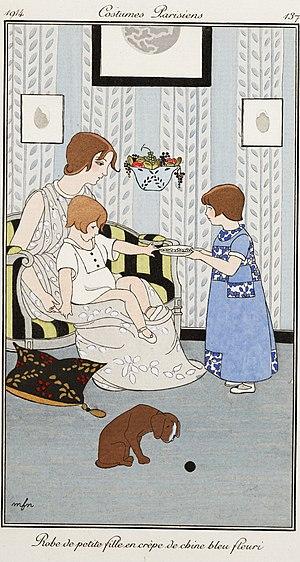
Marie Madeleine Franc-Nohain, Journal des dames et des modes, 1912
Marie-Madeleine Dauphin dite aussi Marie-Madeleine Franc-Nohain, née à Valmondois le 6 juin 1878 et morte à Paris le 1ᵉʳ septembre 1942 est une illustratrice française.